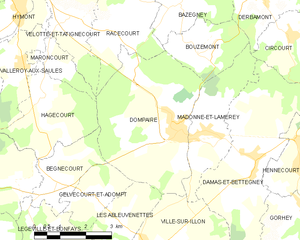
Carte des communes françaises Dompaire
Dompaire est une commune française située dans le département des Vosges, en région Grand Est.